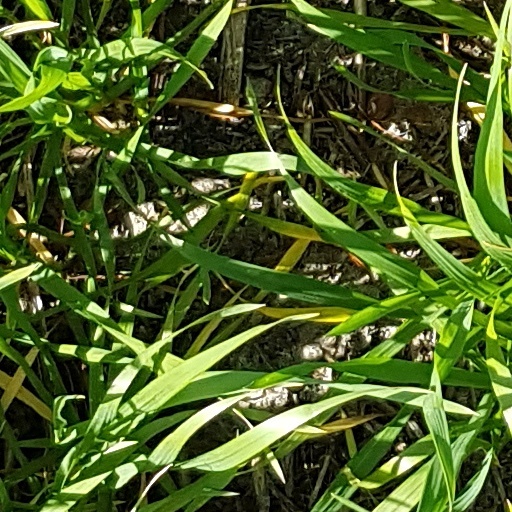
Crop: wheat